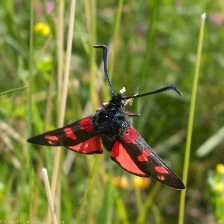
Species: SIXSPOT BURNET MOTH